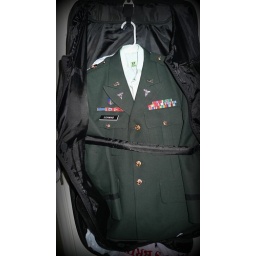
Day 196 - my bridesmaids dress & Steve's class A's in a garment bag